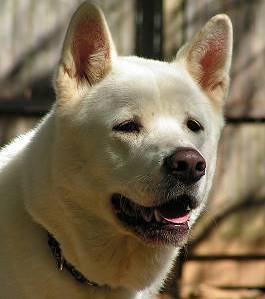
dog